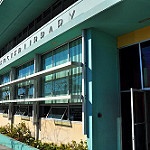
Label: buildings